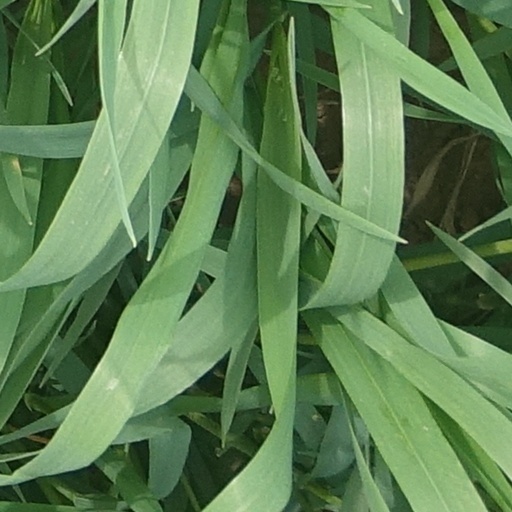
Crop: wheat